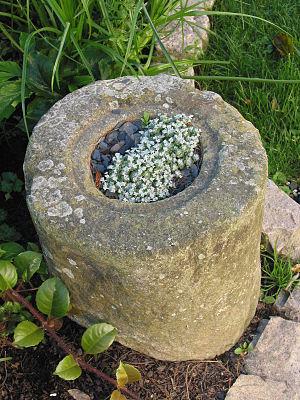
Fût cylindrique d'un ossarium
Un ossarium est un monument ou coffre de pierre destiné à recevoir les cendres d’un défunt. L’emploi des ossaria est attesté entre les Iᵉʳ et IIIᵉ siècles avant notre ère.